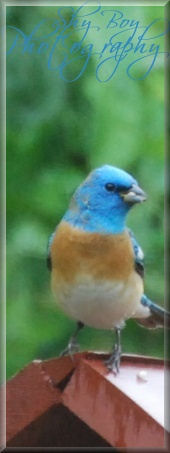
the colorful bird has a blue throat, a tan breast, and an off-white belly.
this bird has a bright blue head with a short beak and black eyes, a tan chest and a white belly.
this bird is blue, white, and brown in color with a small grey beak and blue eye ring.
this small bird has a blue crown and a reddish orange breast.
a brown and white stomached bird with a bright blue headthe is colorful bird has a blue head with an orange neck and white belly
this birds head is blue it has a brown and orange breast, and is small with a tiny beak.
this is a multicolored bird with a light shade on its lower part, orange breast, blue head and small beak.
the bird is small with a short bill, the head is blue and breast tan and white.
a small bird with a light brown breast and a blue crown.
Species: Lazuli Bunting